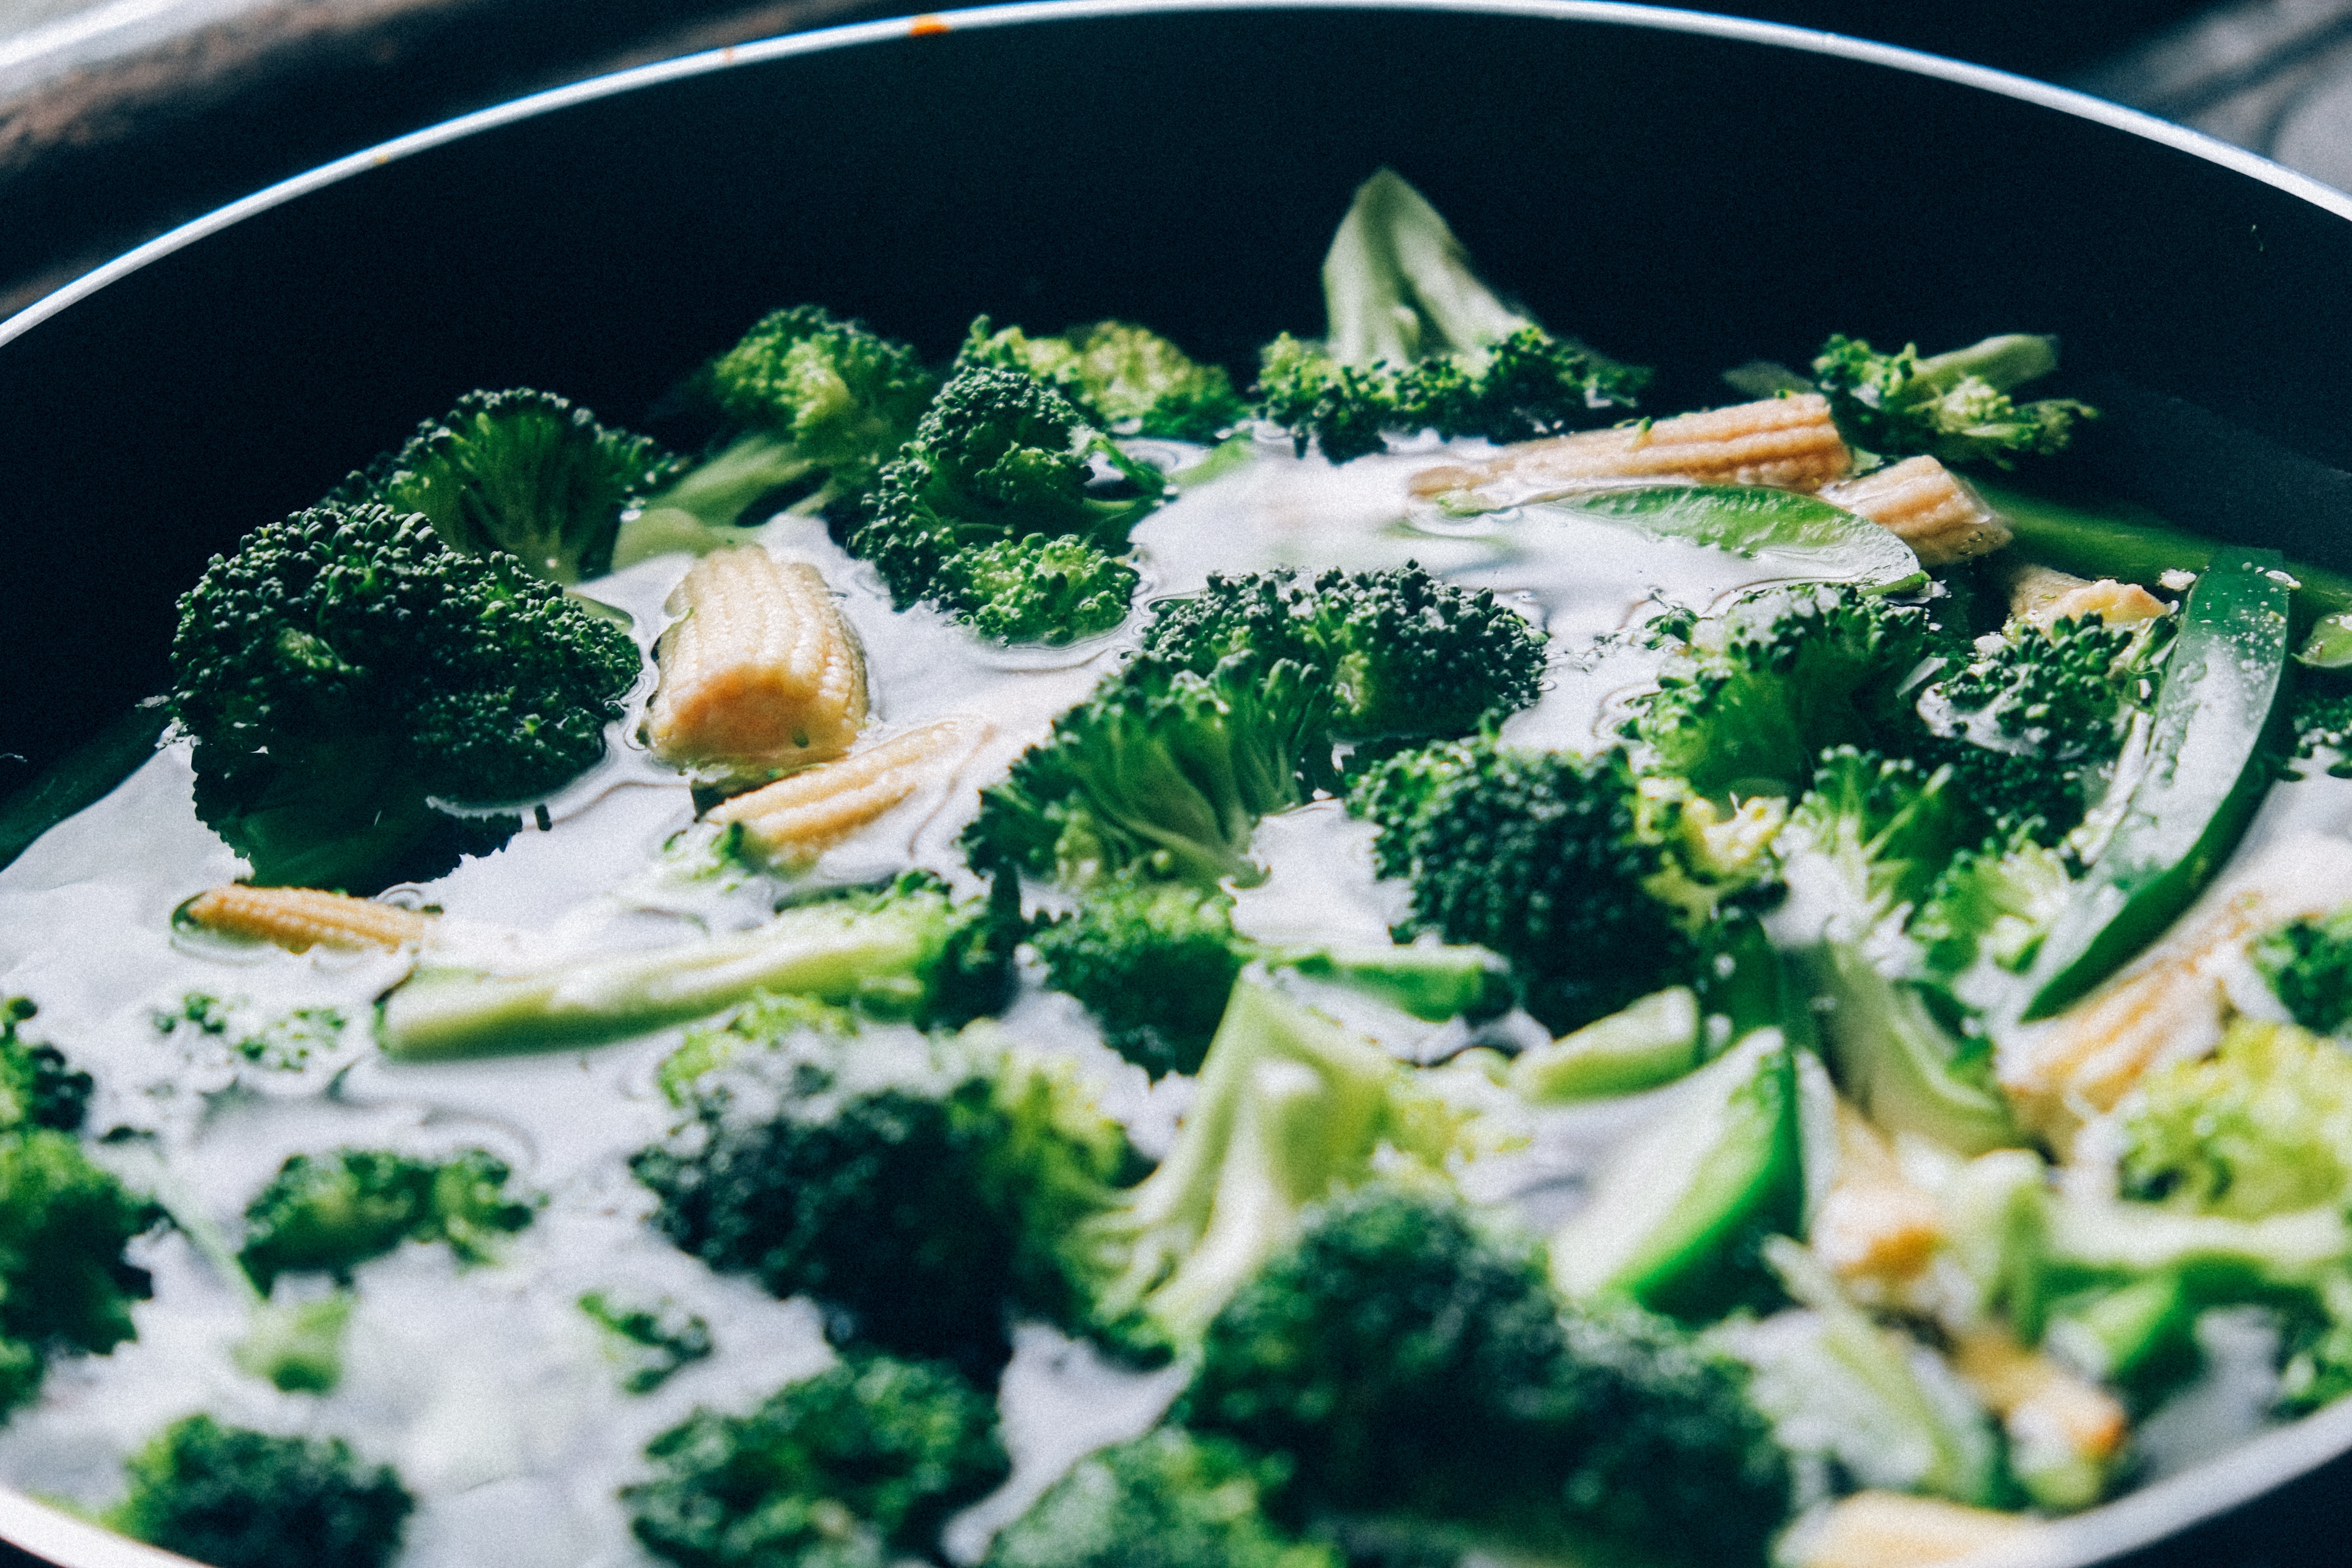
dish, food, green, cooking, produce, vegetable, lunch, cuisine, delicious, pan, broccoli, vitamin, vegetables, dinner, vitamins, leaf vegetable, rapini, baby corn